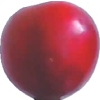
Label: cherry_wax_red